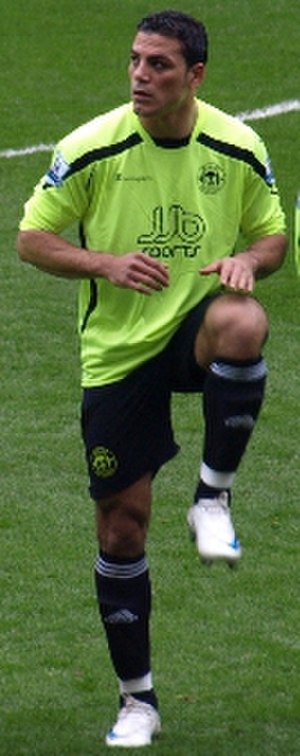
Amr Zaki
Zaki for Wigan Athletic i 2009
Amr Hassan Zaki er en egyptisk tidligere fodboldspiller. Hans position var angriber.